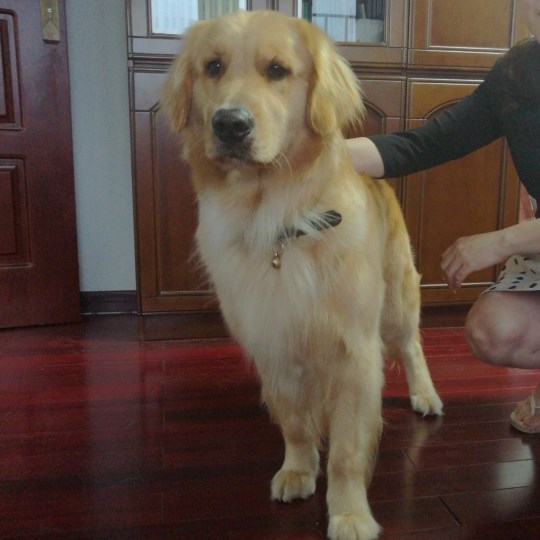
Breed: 5355-n000126-golden_retriever